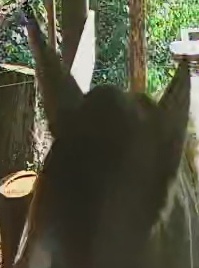
Face region: ears (position_of_ears)
Pain indicator: moderately_present